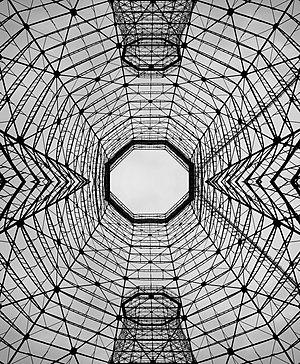
Le complexe industriel de la mine de charbon de Zollverein est un site industriel situé dans la ville de Essen, dans l'aire urbaine de la Ruhr, en Rhénanie-du-Nord-Westphalie en Allemagne. Le site a été inscrit au patrimoine mondial de l'UNESCO le 14 décembre 2001.